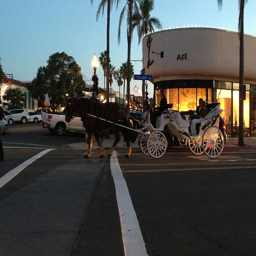
White horsedrawn carriage being pulled down the street at dusk.
A horse and some people that are out on the street.
Horse carriage is standing in front of building.
A horse and carriage are walking down a street
A carriage pulled by a single horse is stopped at the intersection.